Swagman

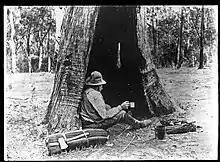
Swagman, n.d.

Before motor transport became common, the Australian wool industry was heavily dependent on itinerant shearers who carried their swags from farm to farm (called properties or "stations" in Australia), but would not in general have taken kindly to being called "swagmen". Outside of the shearing season their existence was frugal, and this possibly explains the tradition (of past years) of sheep stations in particular providing enough food to last until the next station even when no work was available. Some were especially noted for their hospitality, such as Canowie Station in South Australia which around 1903 provided over 2,000 sundowners each year with their customary two meals and a bed.